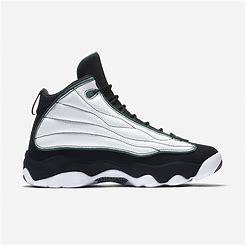
Brand: Jordan
Model: Pro Strong